Fingerprint Cards

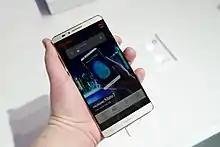
Huawei Mate 7, featuring FPC's FPC1020 sensor

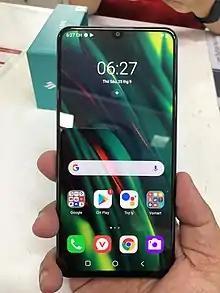
Vsmart Aris - Vietnamese smartphone with FPC1540 sensor

FPC's sensors are mainly used in smartphones and since its first inclusion in the Android phone in 2014, over 330 different phone models feature FPC's technology. FPC has sold over a billion sensors since its first commercial sensor in 2013. Some of the most recognisable companies that use FPC's technology include; Google, Huawei, Oppo and BlackBerry. FPC's sensor, FPC1025, was chosen by Google for their first Pixel smartphone. The newest Pixel also include an FPC sensor (FPC1035) which was released on 8 May 2019.